Hans Noever

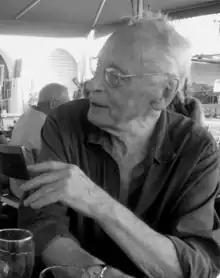

Hans Noever (born 10 May 1928) is a German writer, film director, screenwriter and actor. He directed thirteen films between 1973 and 1986. His 1980 film "Der Preis fürs Überleben" was entered into the 30th Berlin International Film Festival.